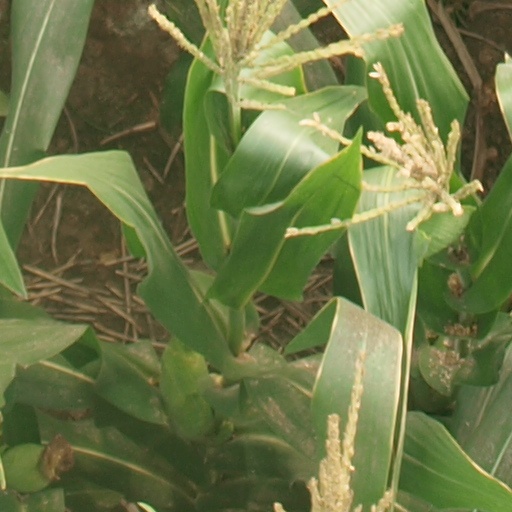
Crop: maize; corn